Doc Kauffman

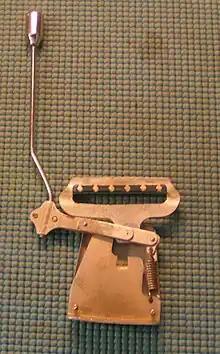
Kauffman Vibrola

Doc Kauffman (born Clayton Orr Kauffman May 4, 1901, died June 26, 1990) was a lap steel guitar, electric guitar engineer, inventor and pioneer of the world's first patented guitar vibrato system. The patent for ""Apparatus for producing tremolo effects"" was applied for in 1928 and officially granted to Doc Kauffman on January 5, 1932.